Black Lives Matter

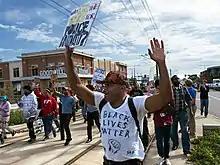
Black Lives Matter protest on September 20, 2015, against police brutality in St. Paul, Minnesota

The Movement for Black Lives (M4BL) is a coalition of more than 50 groups representing the interests of black communities across the United States. Members include the Black Lives Matter Network, the National Conference of Black Lawyers, and the Ella Baker Center for Human Rights. Endorsed by groups such as Color of Change, Race Forward, Brooklyn Movement Center, PolicyLink, Million Women March Cleveland, and ONE DC, the coalition receives communications and tactical support from an organization named Blackbird.